Biodiversity

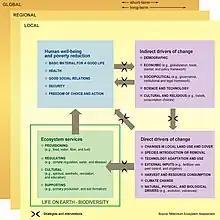
A schematic image illustrating the relationship between biodiversity, ecosystem services, human well-being and poverty. The illustration shows where conservation action, strategies, and plans can influence the drivers of the current biodiversity crisis at local, regional, to global scales.

Endemic species can be threatened with extinction through the process of genetic pollution, i.e. uncontrolled hybridization, introgression and genetic swamping. Genetic pollution leads to homogenization or replacement of local genomes as a result of either a numerical and/or fitness advantage of an introduced species.